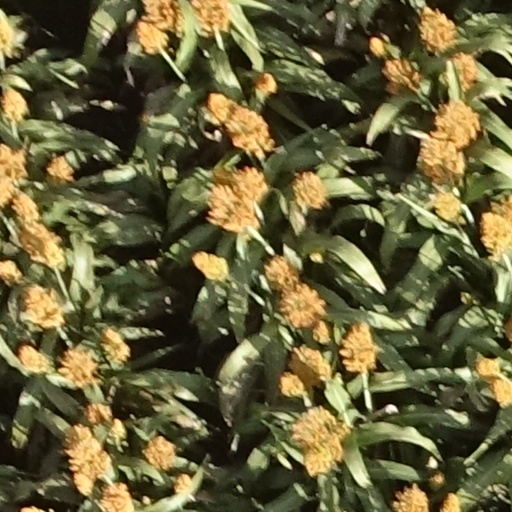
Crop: sorghum